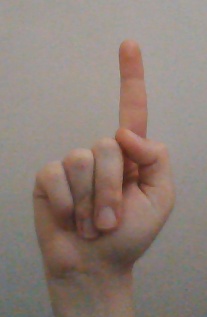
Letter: bb